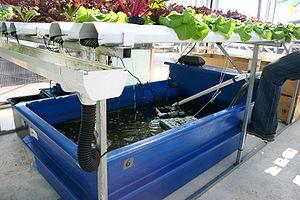
L'aquaponie est un système qui unit la culture de plante et l'élevage de poissons ; les plantes sont parfois cultivées sur des billes d'argile, pouvant être irriguées en circuit fermé par de l'eau provenant d'aquarium où sont élevés les poissons. Des bactéries aérobies issues du substrat transforment l'ammoniaque contenu dans les urines et déjections des poissons en nutriments, directement assimilable par la végétation. L'eau purifiée retourne ensuite dans l'aquarium.